Bow River

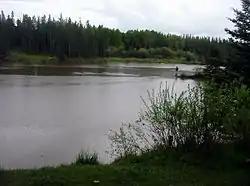
through Edworthy Park in Calgary

In this process, Calgary Power ultimately fulfilled conservationist ideology as it increasingly brought the Bow River's interdependent sectors, and thus it as a whole, under control, while failing to embody conservationist ideals of rationally developing the Bow initially. Also in line with conservationism, bureaucrats allowing the construction of the Minnewanka reservoir espoused that the nation's development as a whole superseded the need to protect a small part of Banff National Park's nature.